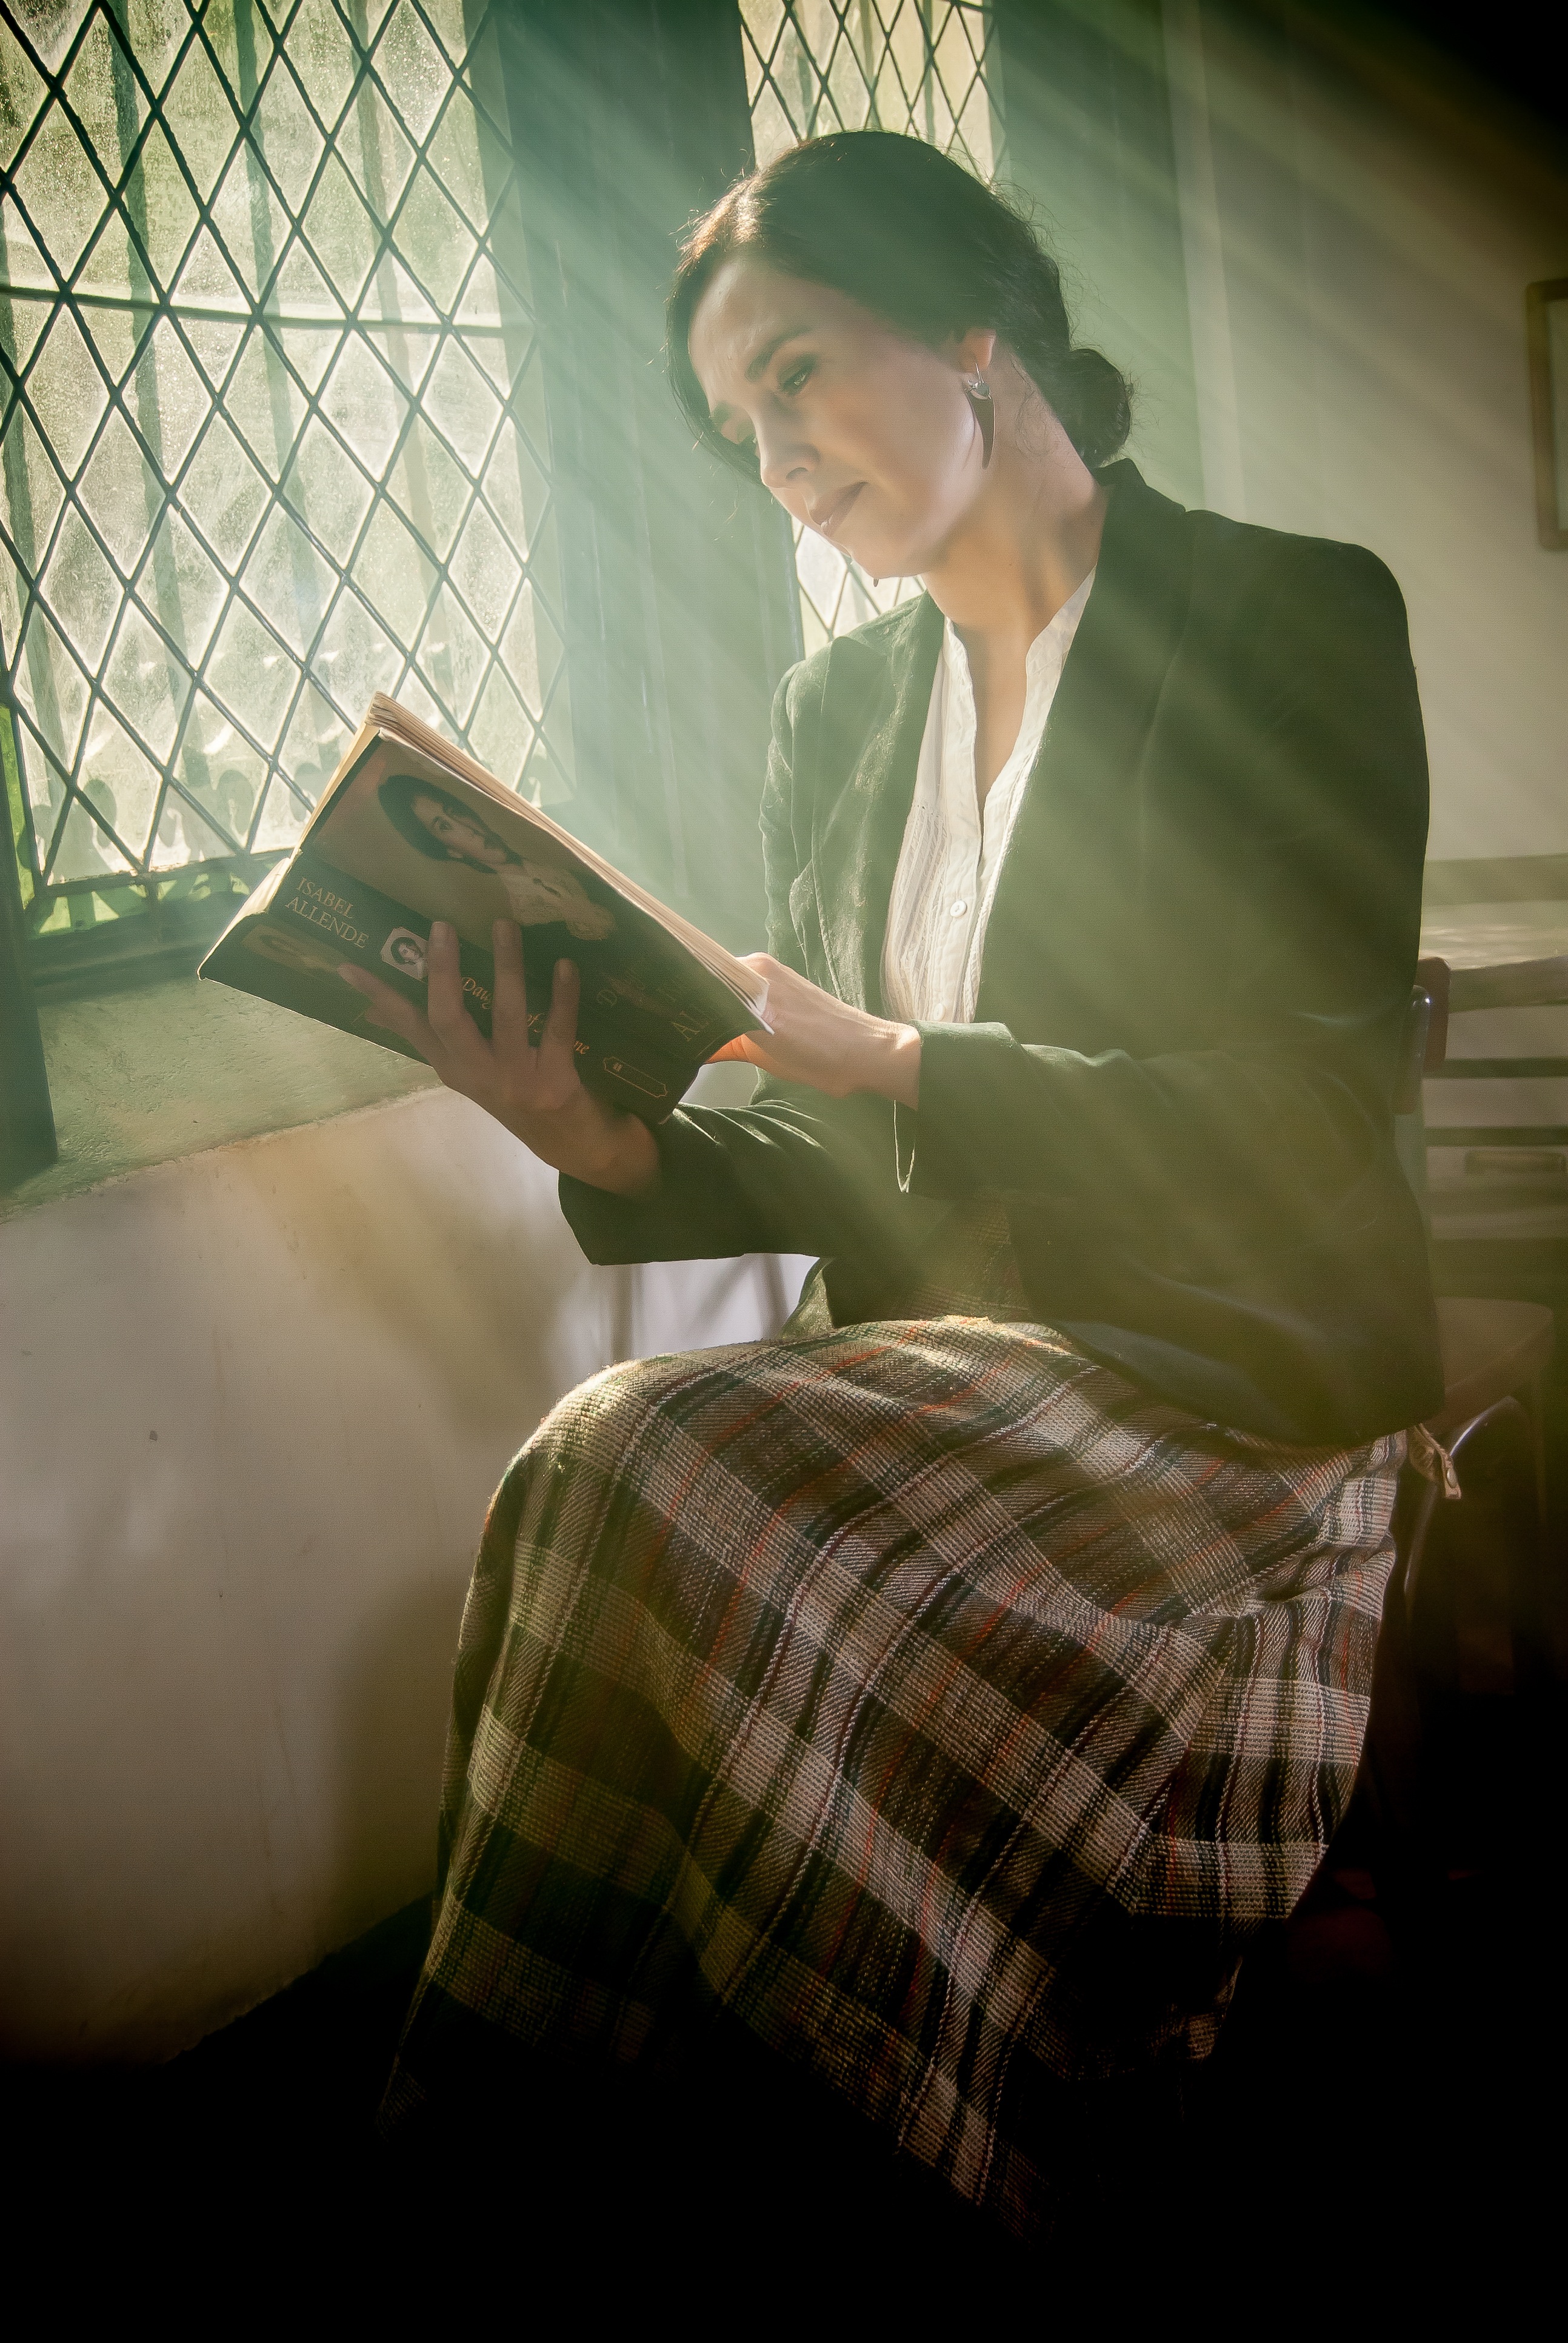
read, person, people, girl, woman, photography, reading, reader, portrait, model, green, color, peaceful, sitting, peace, fashion, lady, dream, dress, literature, women, books, photograph, skin, snapshot, beauty, serenity, culture, image, harmony, soledad, interaction, photo shoot, human positions